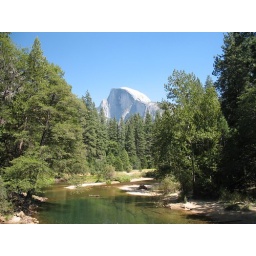
Hald Dome from valley floor bridge over Merced river